Flushing Meadows Corona Park Aquatics Center

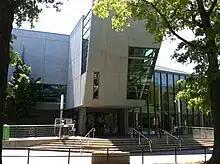
Main plaza of the Natatorium that leads to lobby within.

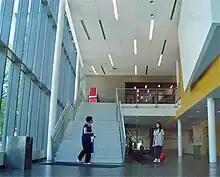
Interior lobby space of the Natatorium

As users make their way from the lobby to the pool level, they circulate in a spiral path. The rectangular pavilion holds both the pool and the ice rink end to end. Constituents can enjoy the facilities year round. The building, a 110,000 square foot facility, engages its natural surroundings. The curtain wall wraps around the western façade, allowing swimmers to engage with the natural environment outside, from flowering crabapple trees in spring, to vibrant maple orchards in fall.